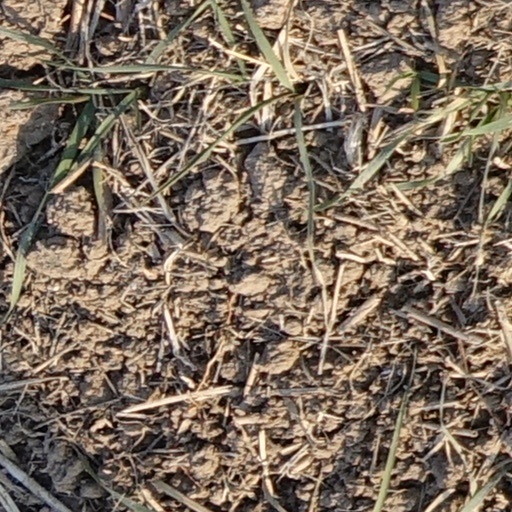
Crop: wheat